Zinfandel

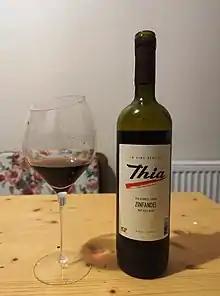
A "Zinfandel" wine from Bekilli, Denizli region, Turkey

The Croatian form Crljenak Kaštelanski was not bottled in Croatia as a varietal in its own right before the link to Zinfandel was revealed. UCD has since sent clones of both Zinfandel and Primitivo to Professor Maletić in Croatia, which he planted on the island of Hvar. He made his first ZPC wines in Croatia in 2005. There is high demand for red grapes in the country, and the government has supported ongoing research. Figures from the department of viticulture and enology at the University of Zagreb claim that from only 22 vines of Crljenak Kaštelanski in Croatia in 2001, there were about 2,000 vines in 2008.